Jean-Michel Carboni

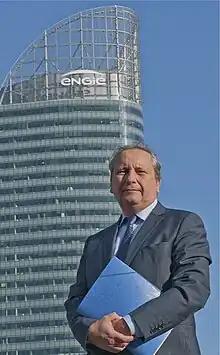
Jean-Michel Carboni, senior executive of Engie group

Carboni began his career in French diplomacy as advisor to the Commercial Counsellor of the French Embassy in Oslo (Norway) and then as Trade attaché at French Embassy of Athens (Greece). He came back in France to work at Nestlé's marketing department, before joining in 1979 the SAPAR subsidiary of French public group EDF-GDF (EDF: Électricité de France and GDF: Gaz de France today Engie). In SAPAR (Financial Controlling firm of EDF) subsidiary, Carboni is CFO of French nuclear power stations, including Creys-Malville power plant. Then he joined GDF's Finance department as Chief of the Treasury and of the Trading room (management of assets and debt : €15 billion). In collaboration with CFO Robert Delbos, they modernized EDF-GDF's financial functioning, managed the second biggest Swaps portfolio right after the World Bank and be pioneers in term of raising funds.